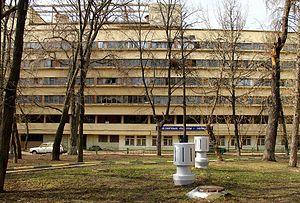
L’architecture constructiviste est un mouvement architectural qui s'est développé en Union soviétique dans les années 1920 et 1930. Elle allie une technologie et une ingénierie avancées avec une optique communiste affirmée. Alors que ce mouvement se divisait en plusieurs factions rivales, il fit éclore de nombreux projets originaux et réussit à mener à bien des réalisations, avant de tomber en disgrâce autour de 1932. Sa production a cependant eu une influence considérable sur l'architecture par la suite.
Le bâtiment du Narkomfin est un ensemble d'immeubles de logements à Moscou, dessiné par Moisei Ginzbourg et Ignaty Milinis en 1928, et achevé en 1932. Seuls deux des quatre bâtiments prévus furent terminés. L'ensemble est situé au 25, boulevard Novinsky, coincé entre l'ancien et le nouveau terrain de l'ambassade des États-Unis. C'est une des œuvres les plus emblématiques de la période de l'avant-garde russe et de l'architecture constructiviste. En mauvais état, ces immeubles connaissent un taux élevé de vacance depuis longtemps. Les propositions de rénovation, au mieux, maintiendraient les murs debout.
La maison à cuisine unique est un modèle réformiste de logements urbains, où une cuisine centrale gérée centralement au sein d'un immeuble à plusieurs logements remplace les cuisines particulières de chaque logement. Le concept remonte aux idées de la juriste des droits des femmes et de la démocrate sociale Lily Braun.